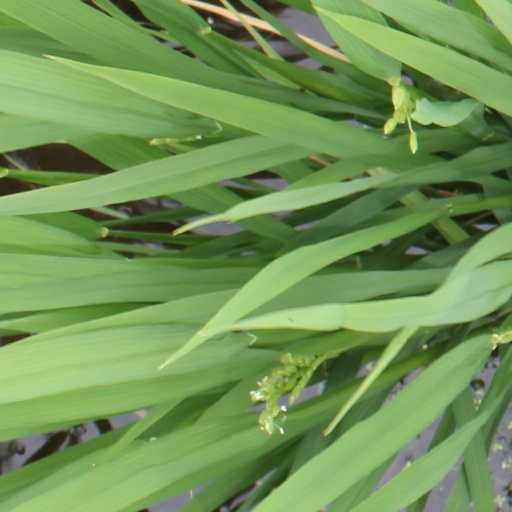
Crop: rice